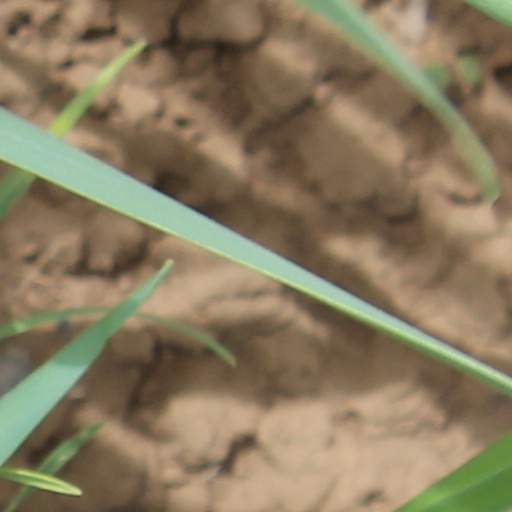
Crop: wheat